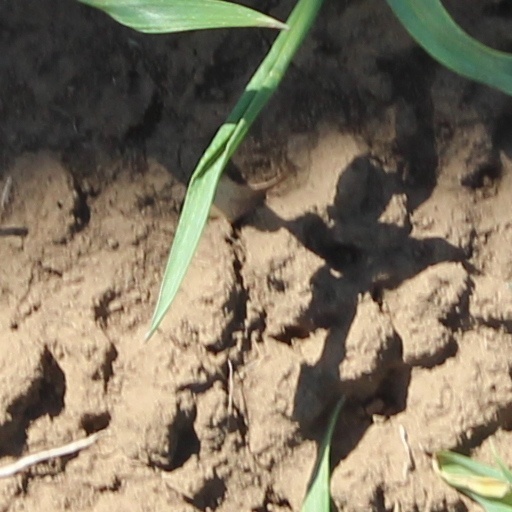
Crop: wheat